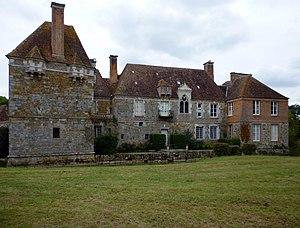
Mesnil-en-Ouche est une commune française de l'Eure, en Normandie, créée le 1ᵉʳ janvier 2016 par la réunion de 16 anciennes communes.